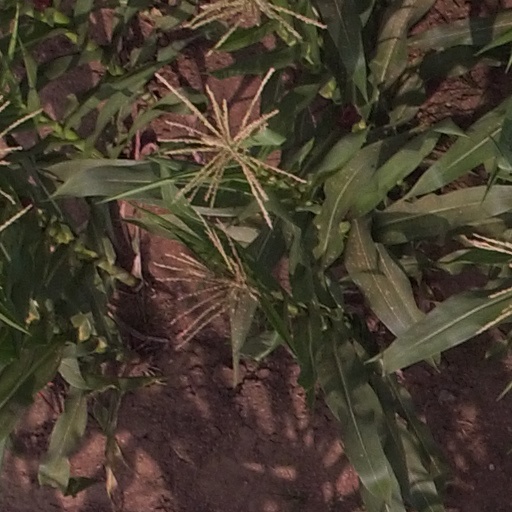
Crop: maize; corn